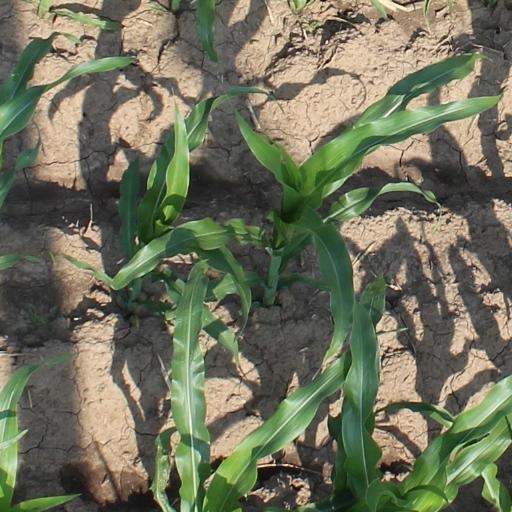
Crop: maize; corn